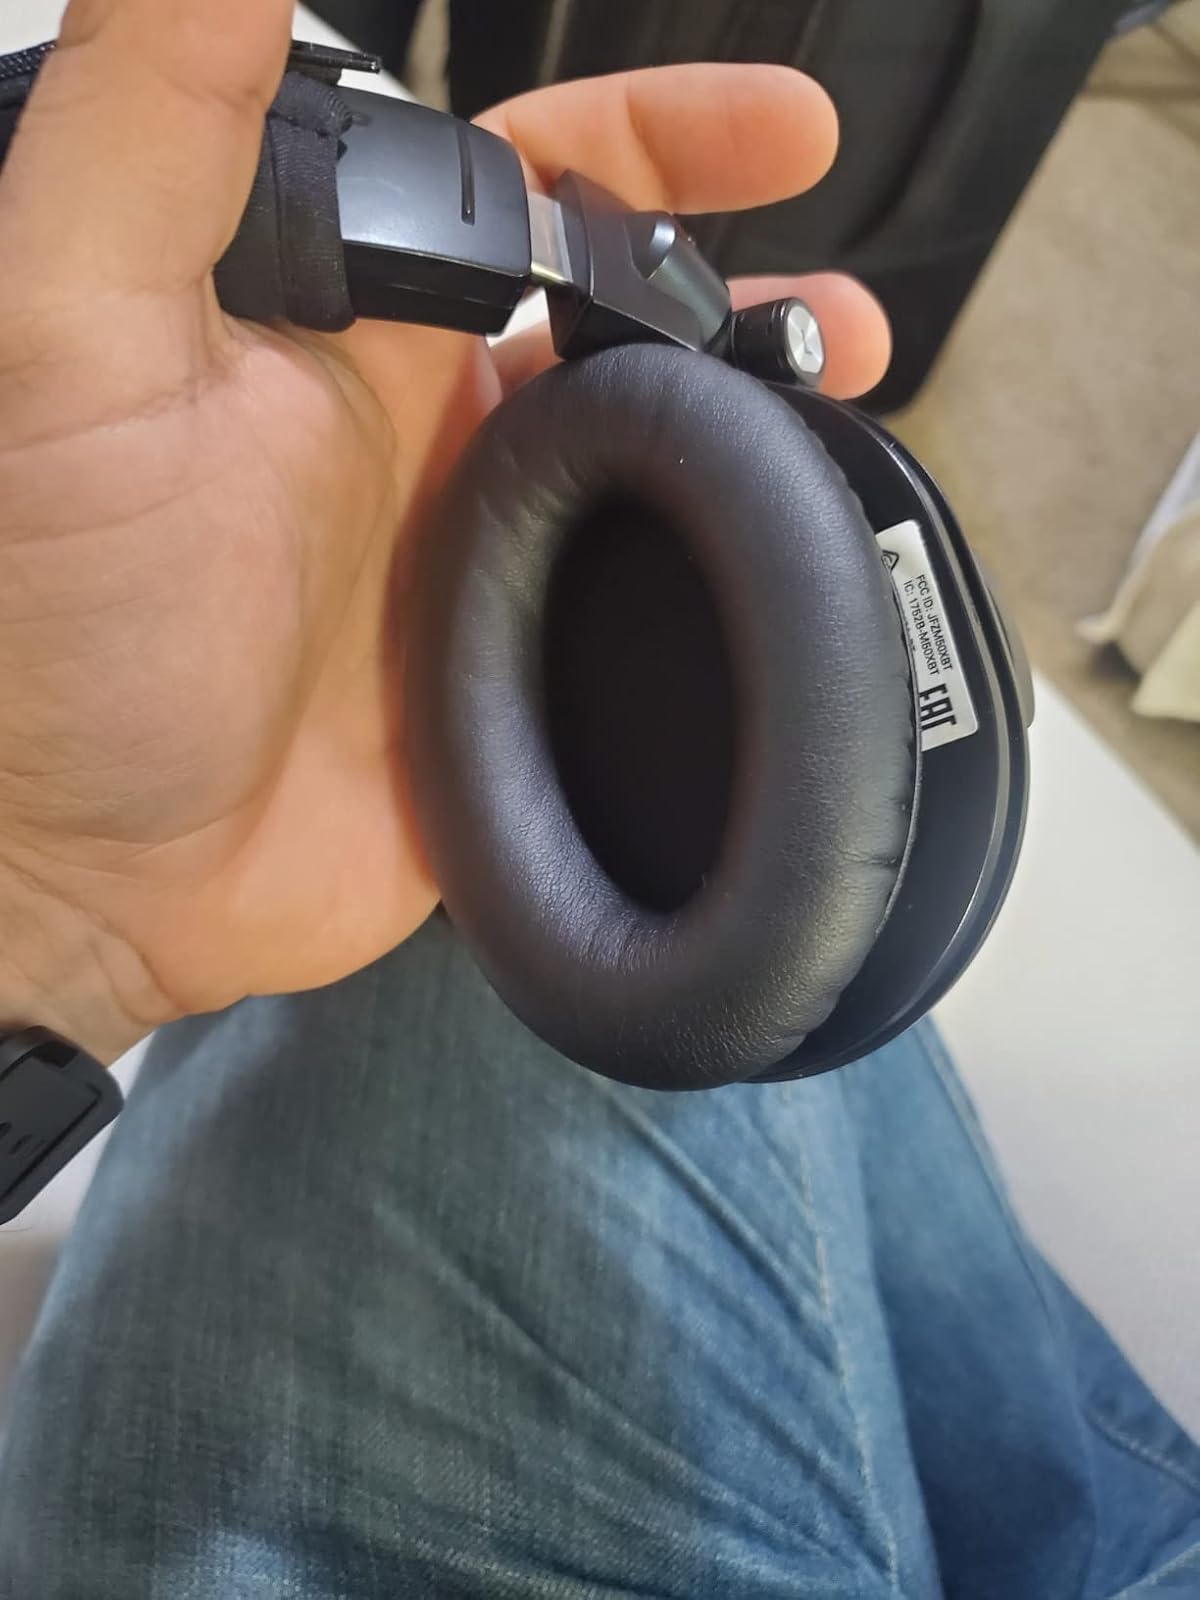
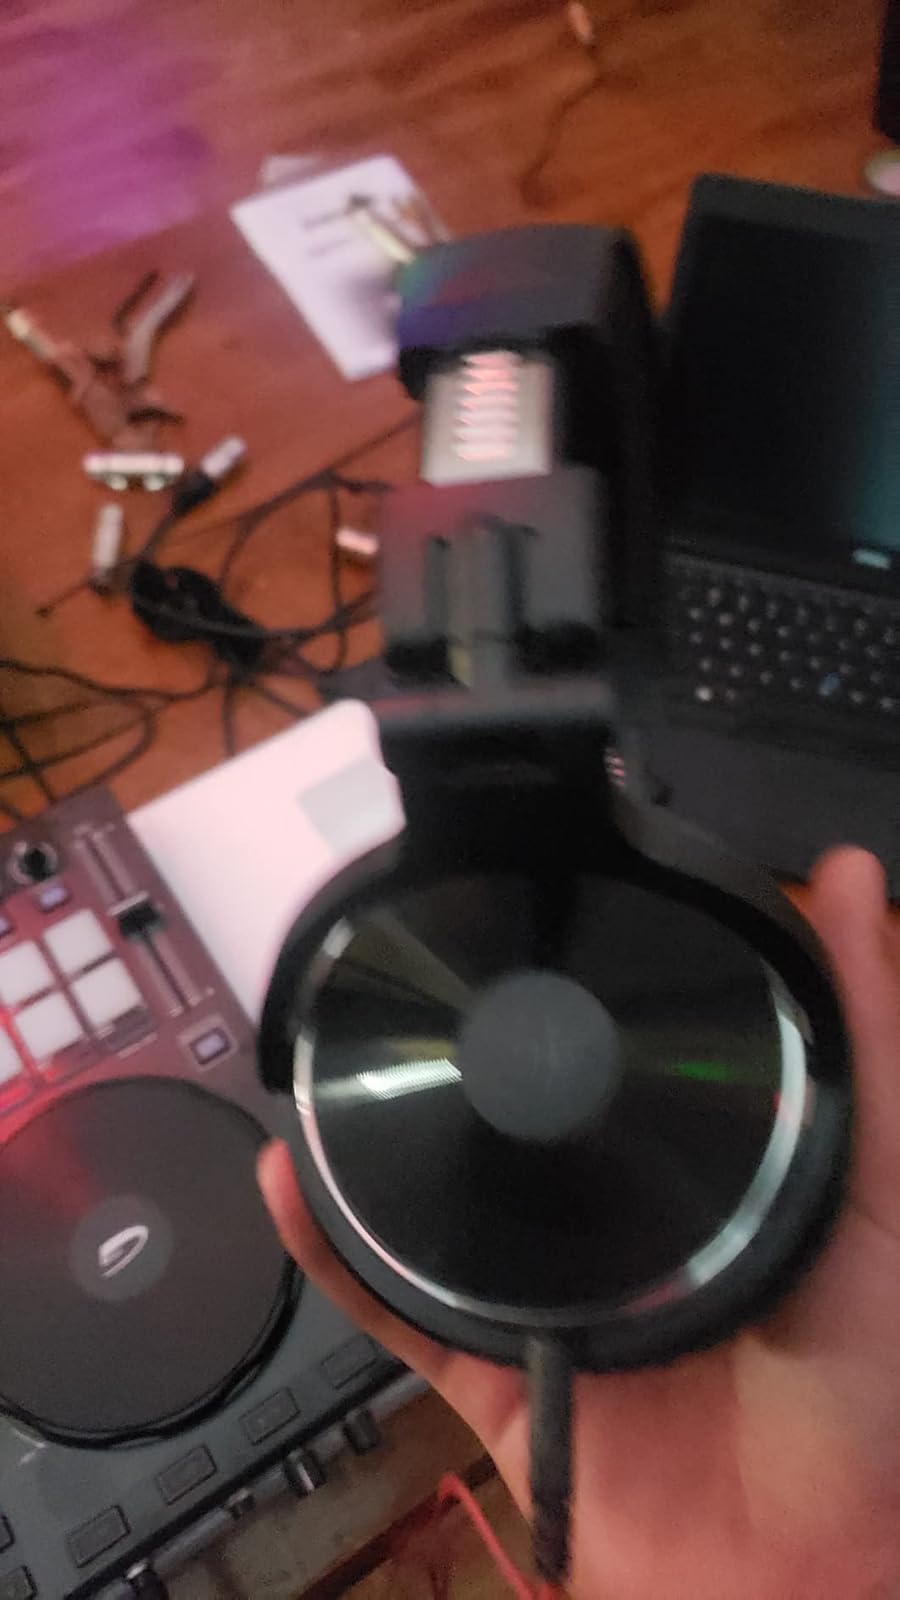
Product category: headphones
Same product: no